Cantabri

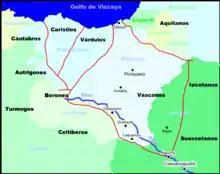
The Cantabri territory and their neighbors.

Cantabria, the land of the Cantabri, originally comprised much of the highlands of the northern Spanish Atlantic coast, including the whole of modern Cantabria province, eastern Asturias, nearby mountainous regions of Castile and León, the northern of province of Palencia and province of Burgos and northeast of province of León. Following the Roman conquest, this area was, however, much reduced, making up only Cantabria and eastern Asturias.